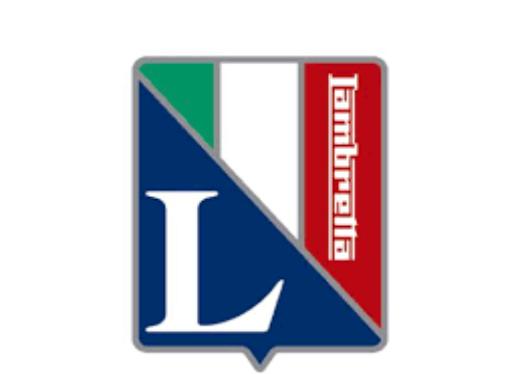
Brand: lambretta
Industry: Transportation